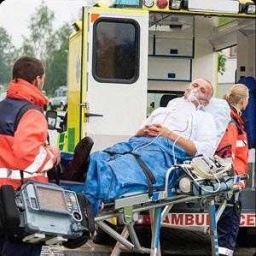
Label: ambulance